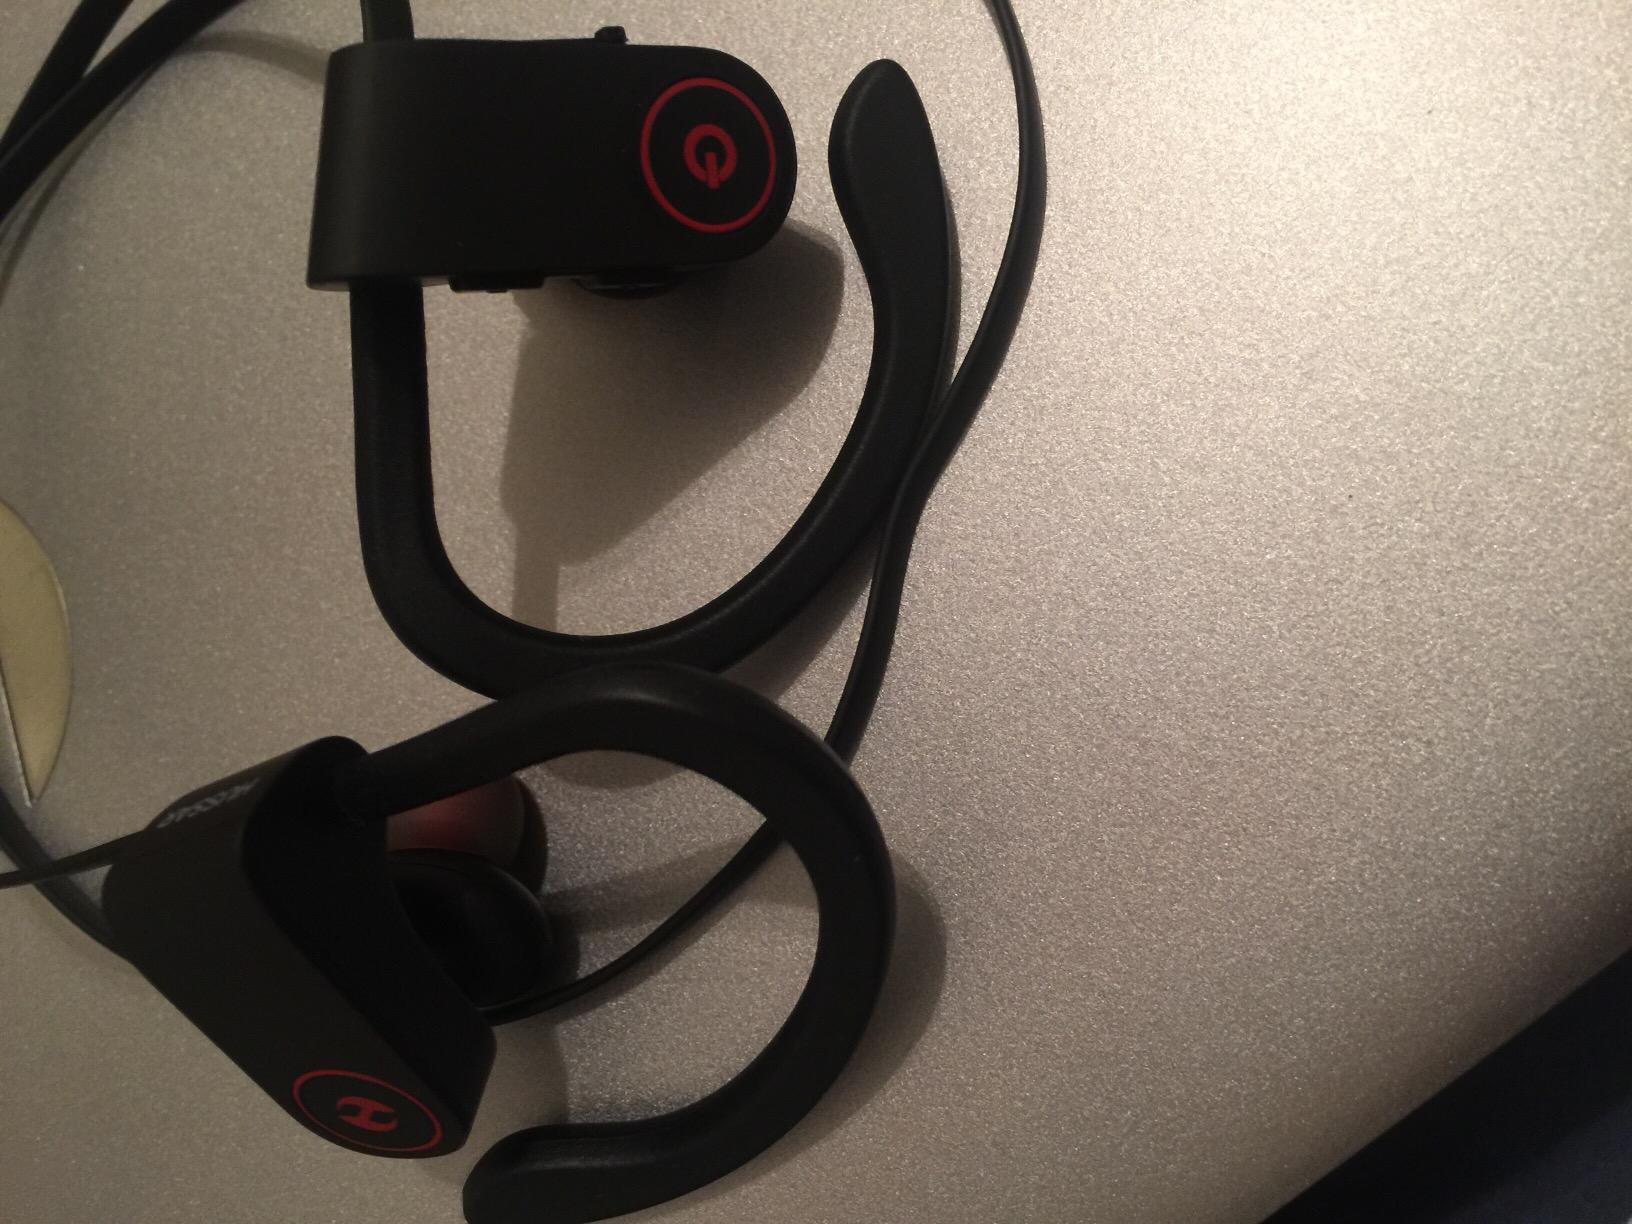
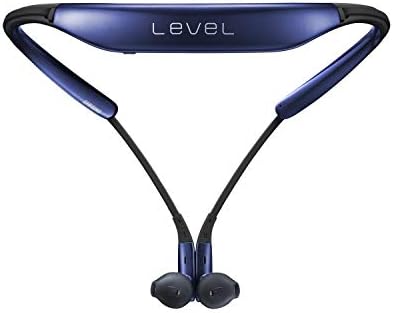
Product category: headphones
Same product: no